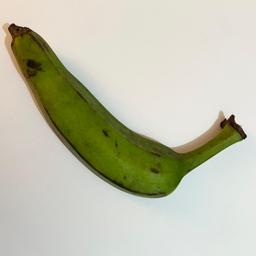
Ripeness: Green